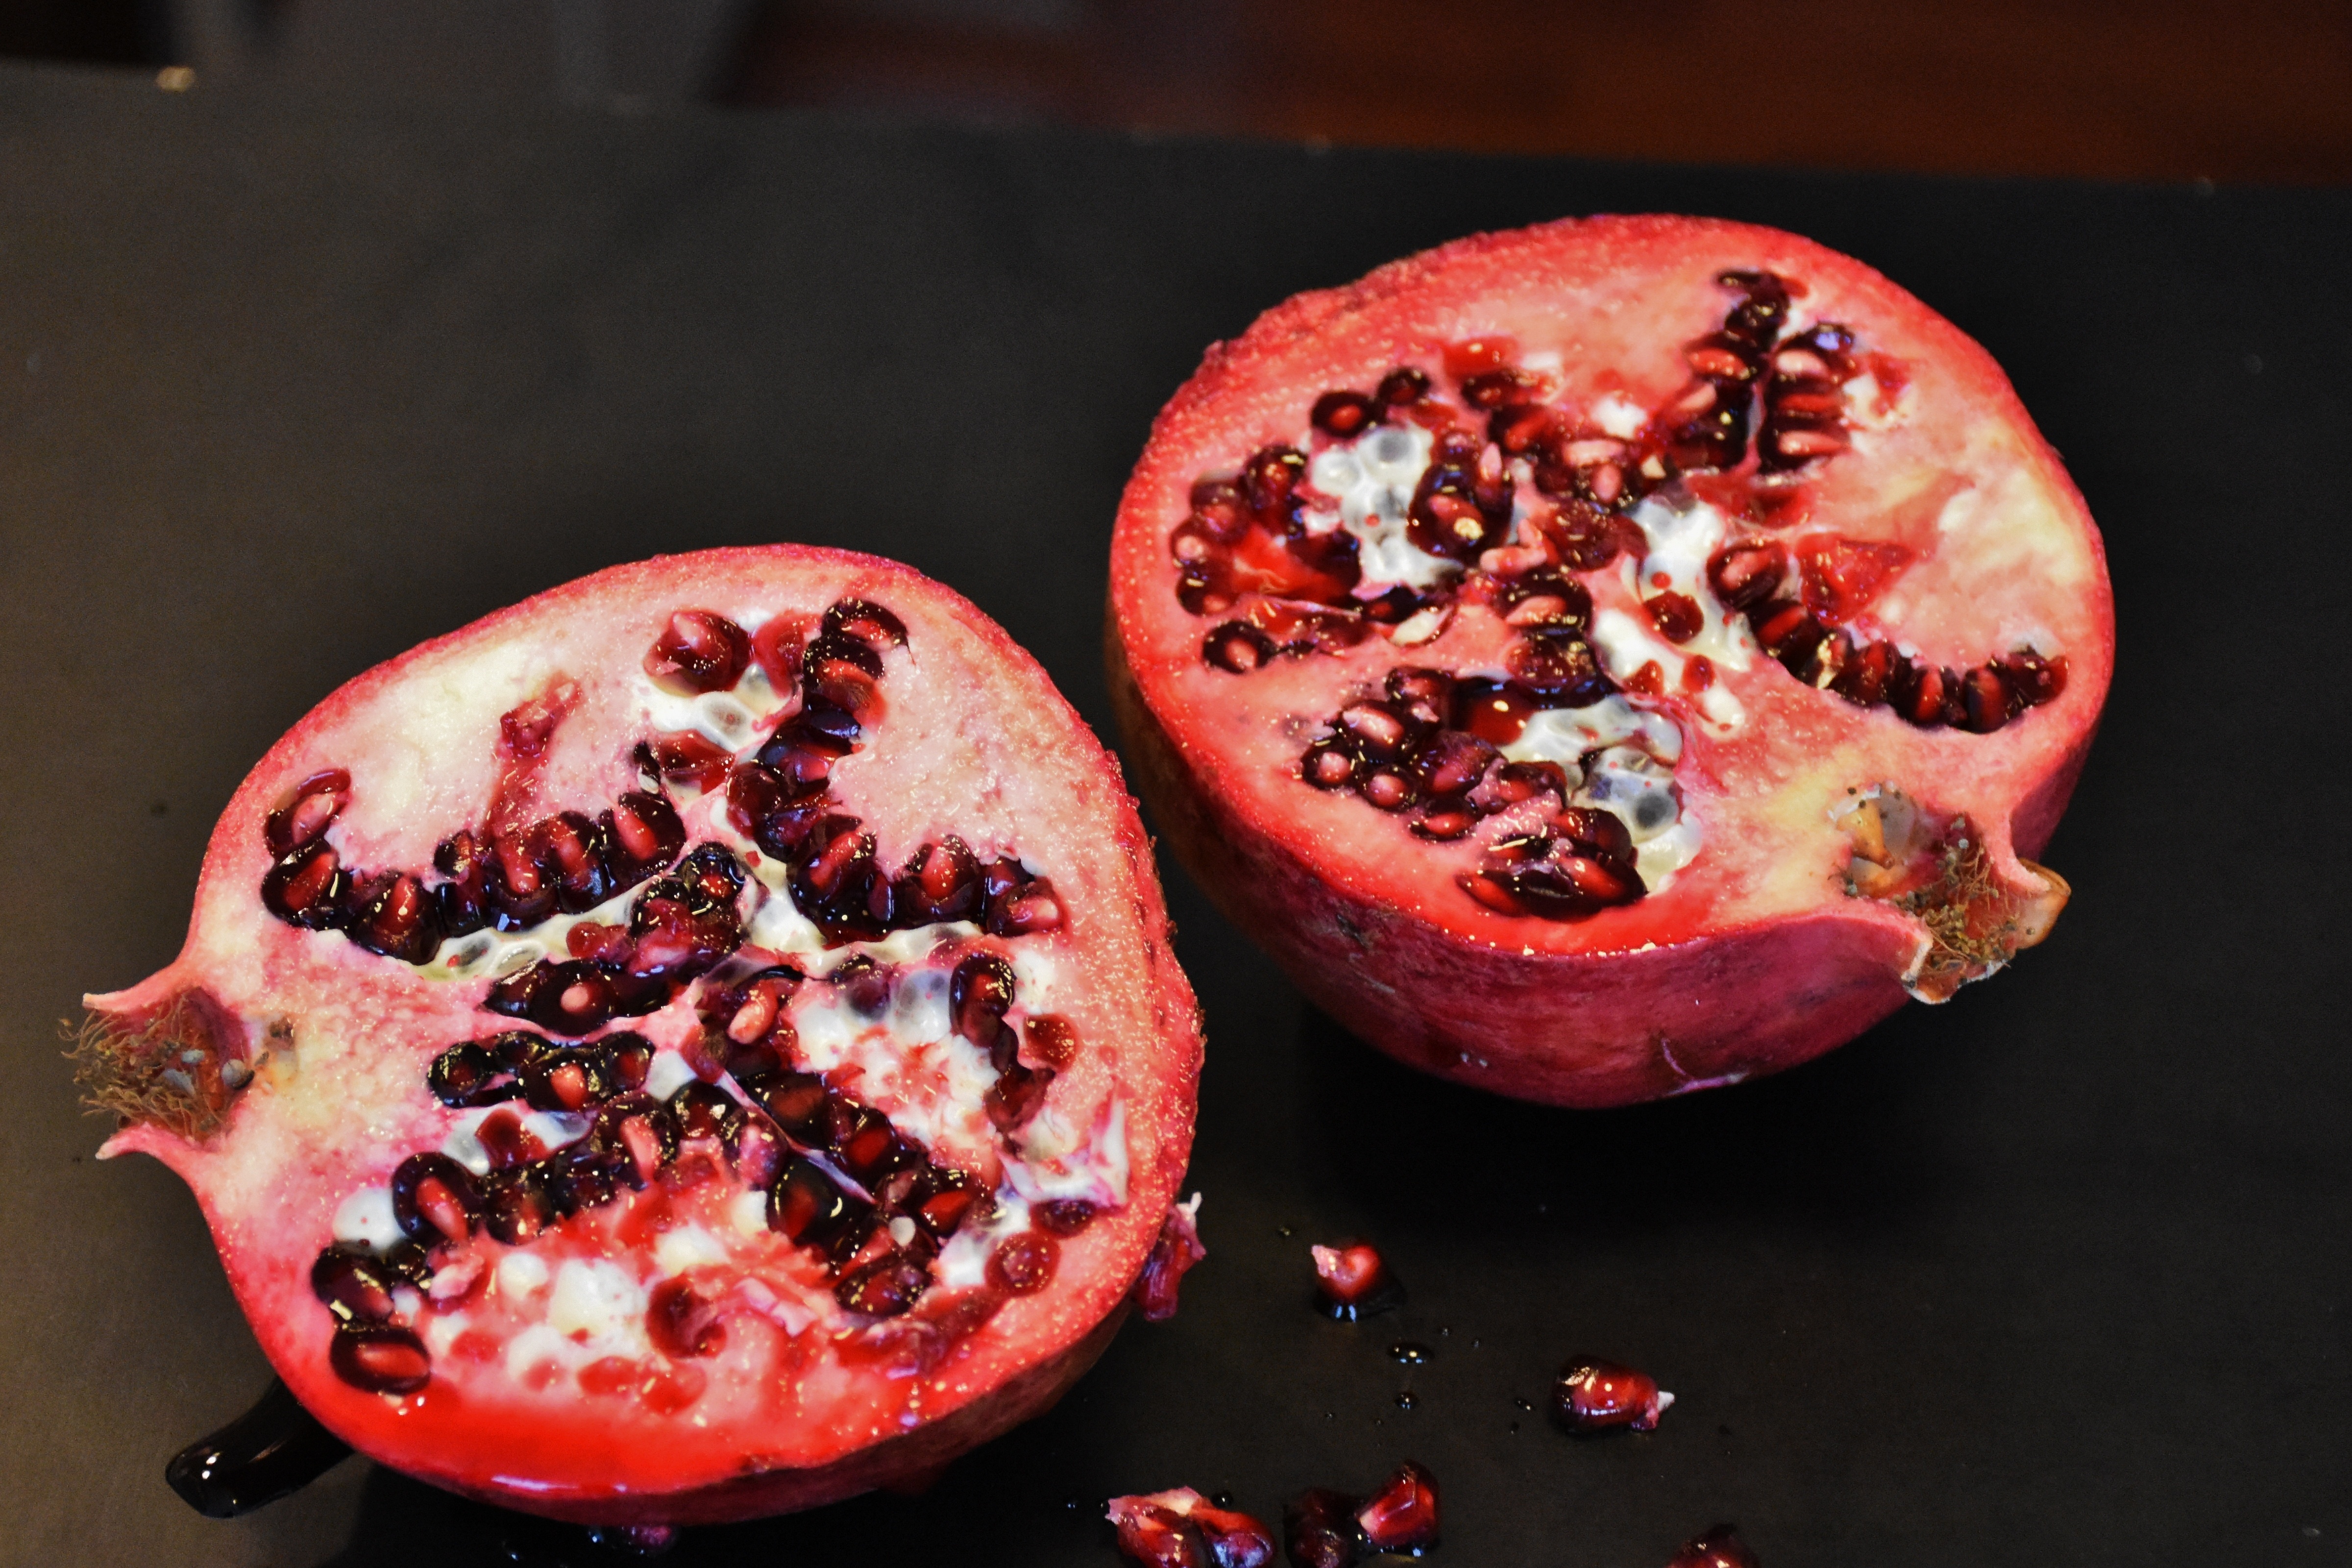
open, plant, fruit, berry, sweet, food, red, produce, colorful, healthy, delicious, pomegranate, tasty, fruits, raw, vitamins, frisch, desserts, section, discs, flowering plant, land plant, frutti di bosco, portions